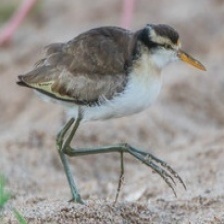
Species: NORTHERN JACANA
Scientific name: JACANA SPINOSA